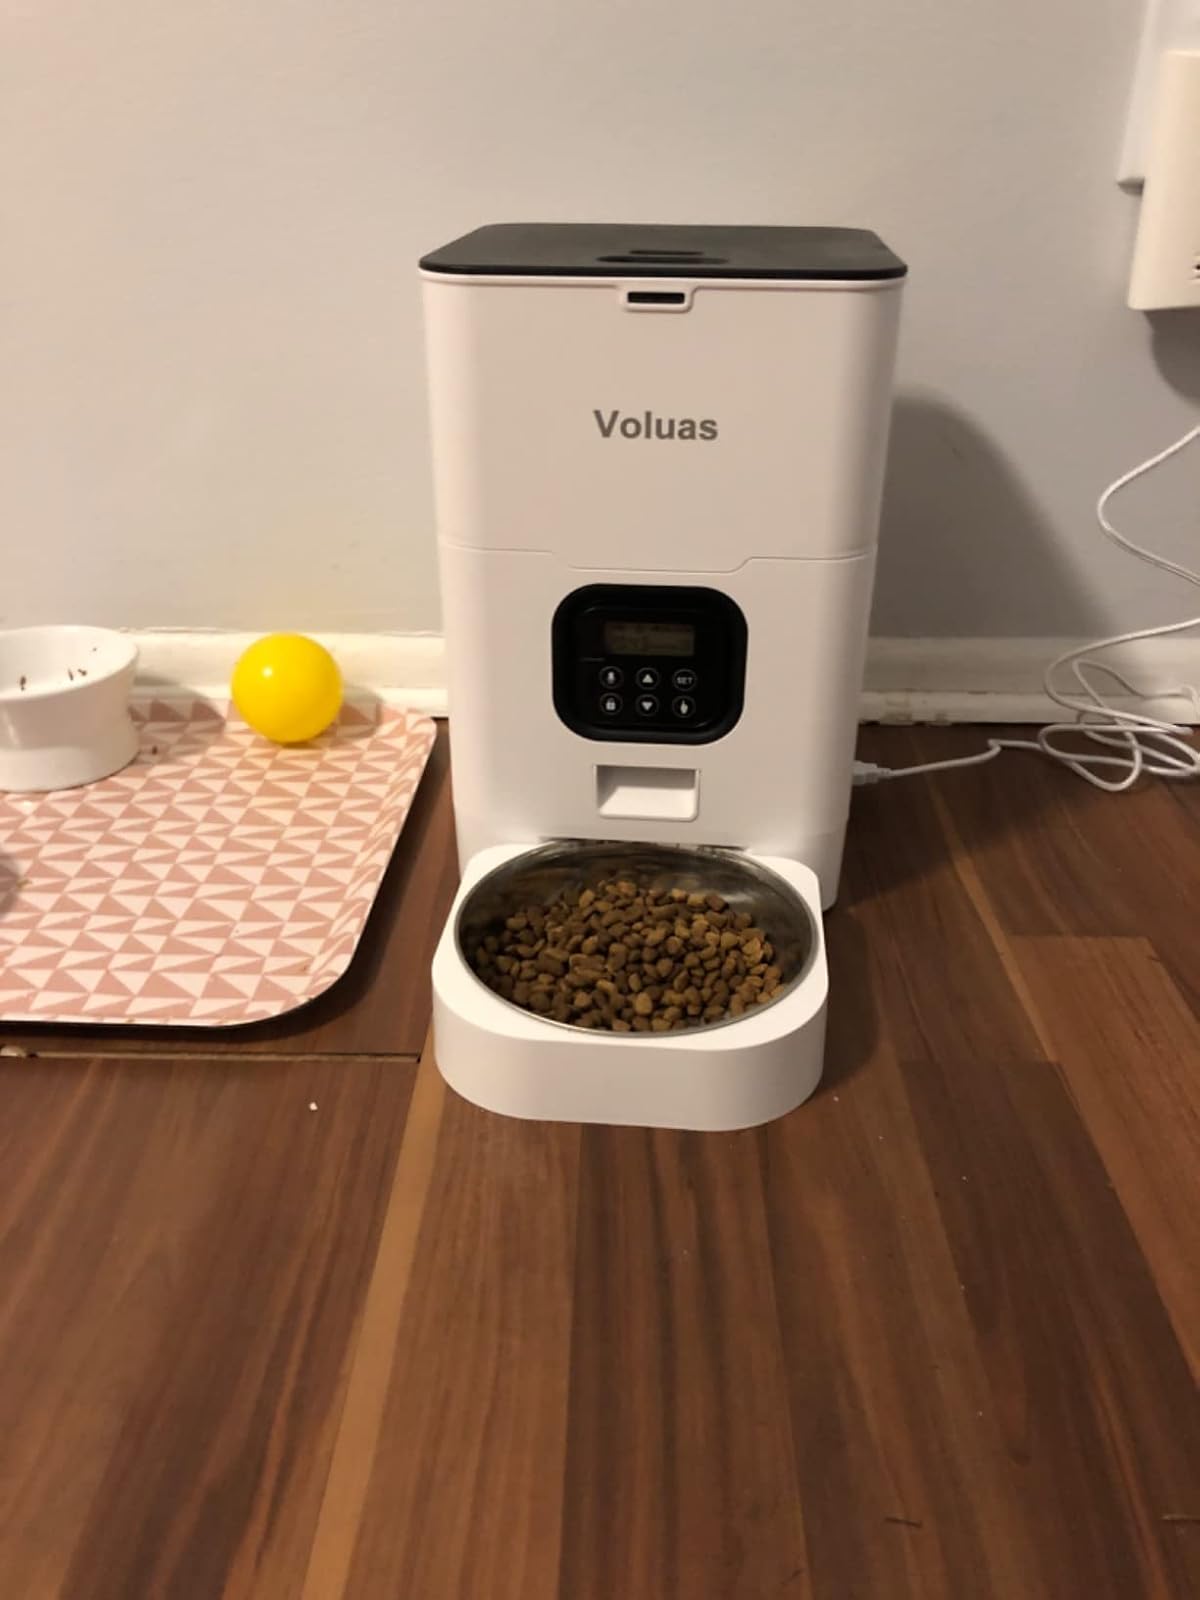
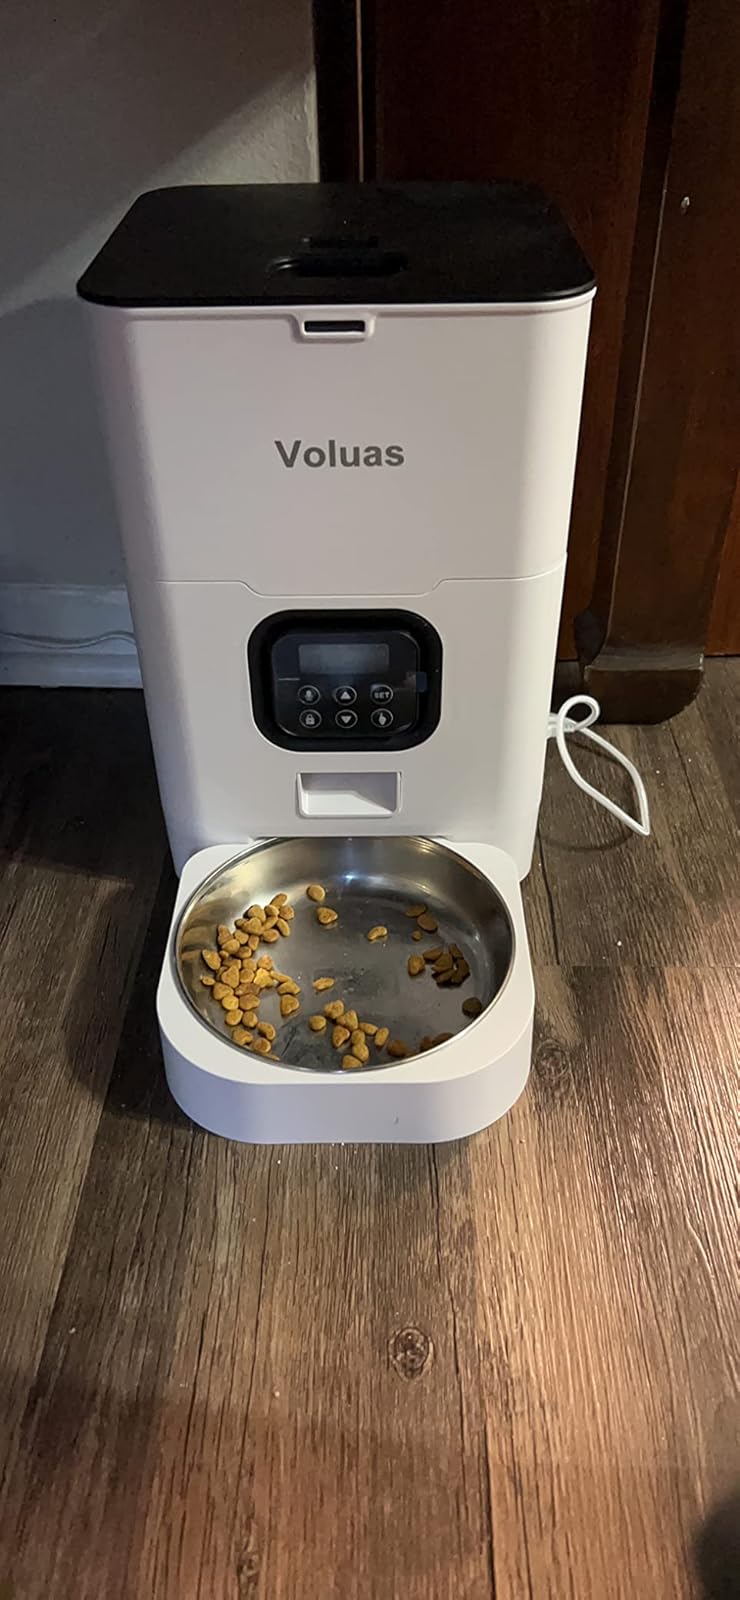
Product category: items_feeder
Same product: yes